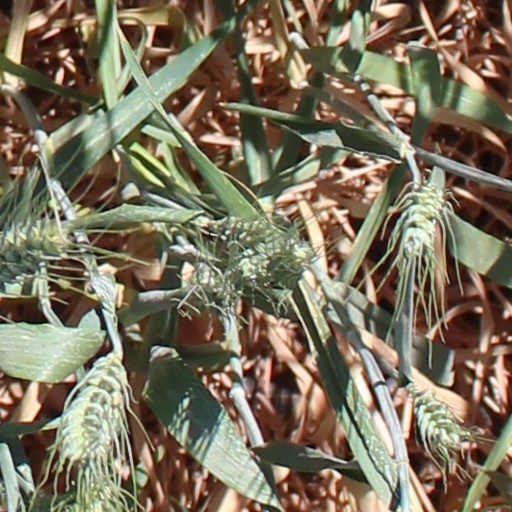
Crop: wheat